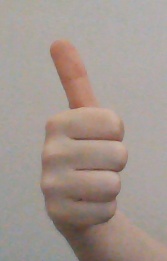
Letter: aleff